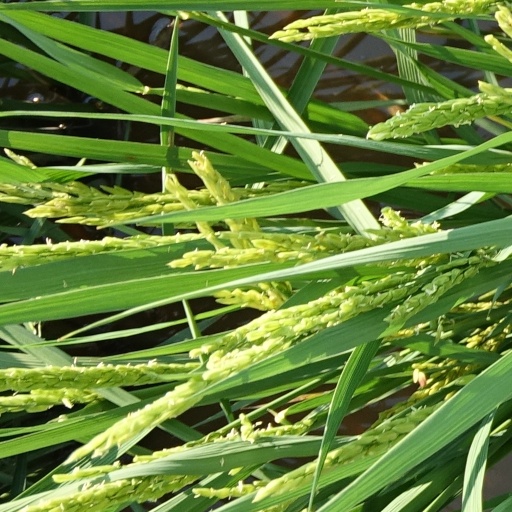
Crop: rice